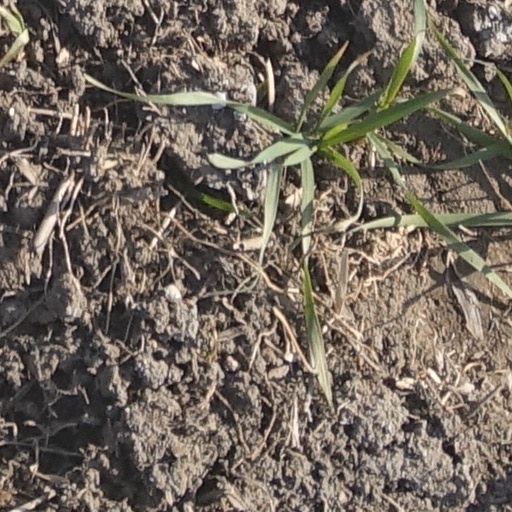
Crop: wheat